Kuomintang

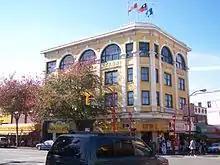
KMT Building in Vancouver's Chinatown, British Columbia, Canada

In 2006, the KMT sold its headquarters at 11 Zhongshan South Road in Taipei to Evergreen Group for NT$2.3 billion (US$96 million). The KMT moved into a smaller building on Bade Road in the eastern part of the city.